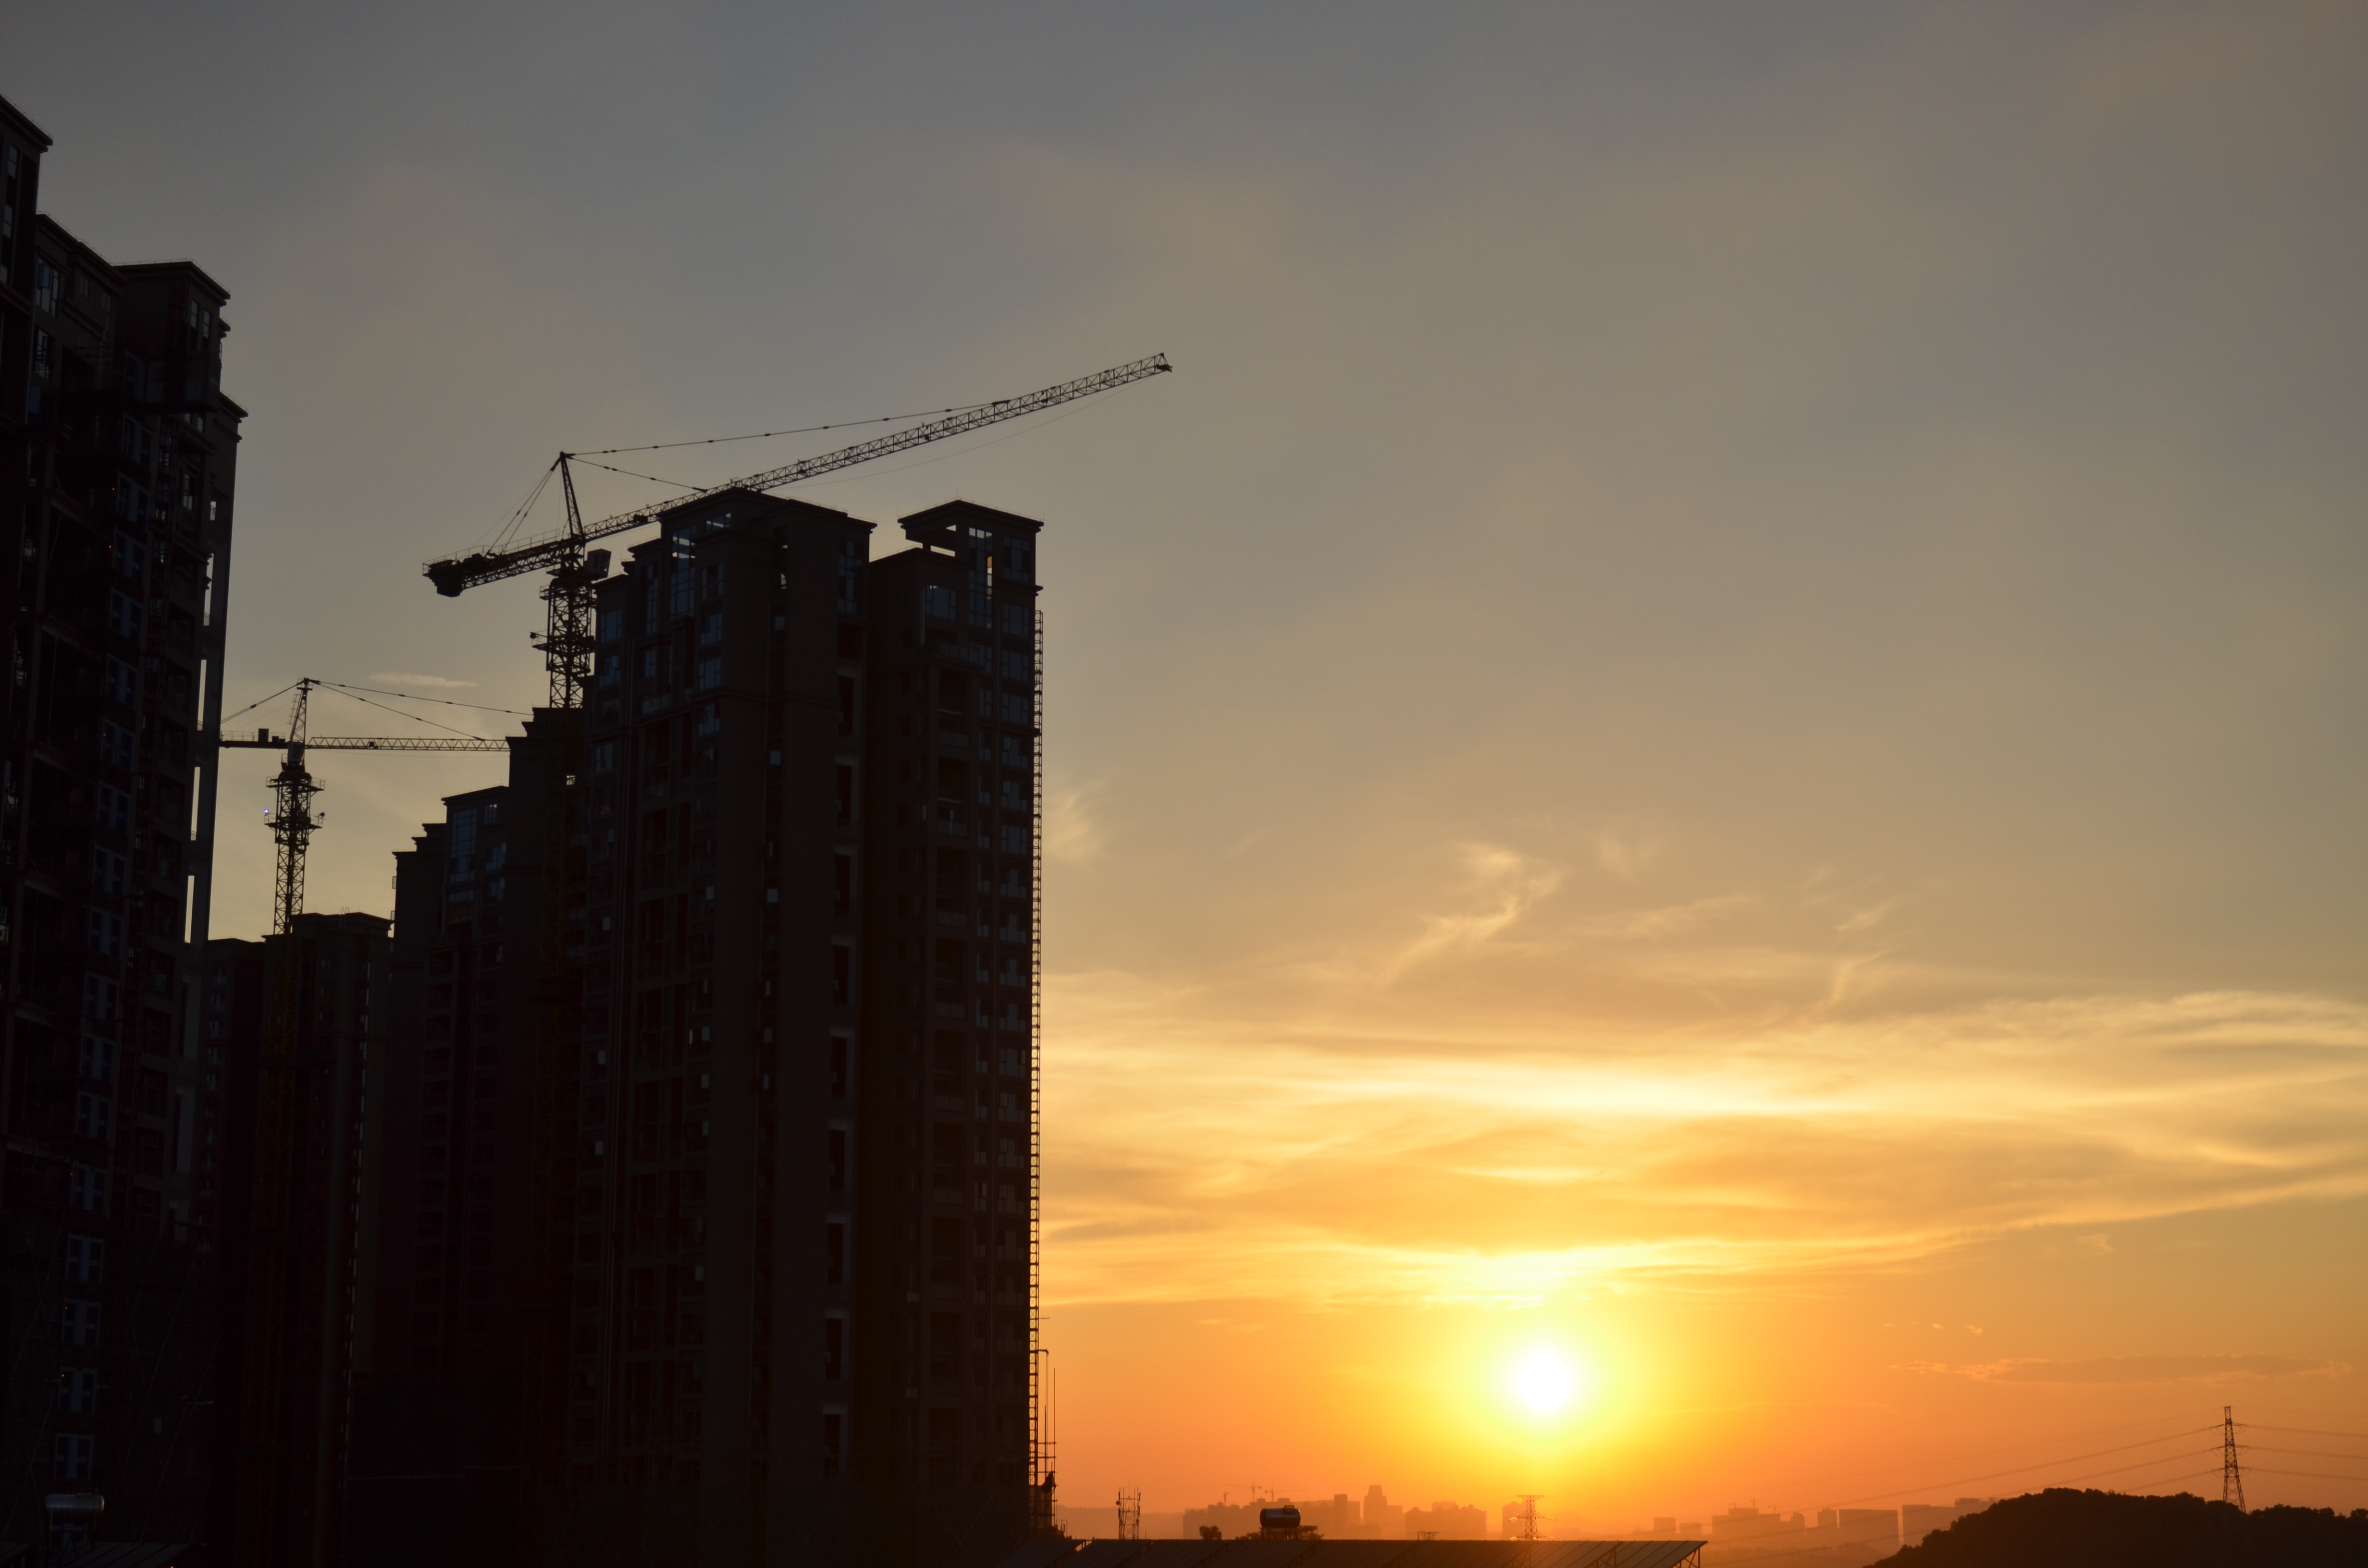
horizon, silhouette, cloud, sky, sun, sunrise, sunset, skyline, sunlight, morning, building, dawn, skyscraper, dusk, evening, atmospheric phenomenon, in the construction of city